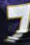
Number: 7